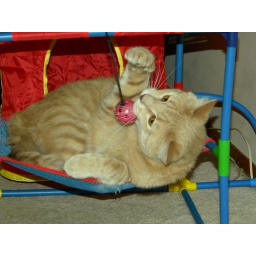
Dingles playing with one of the balls in his kitty house. This one is no longer attached to the house.